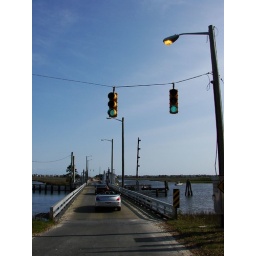
My mom in her new convertible crossing the one lane bridge to Sunset Beach